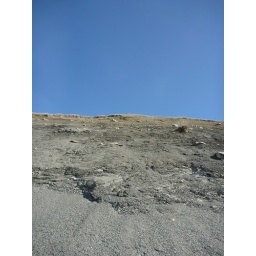
Then, a mountain lion looked over the side at me.